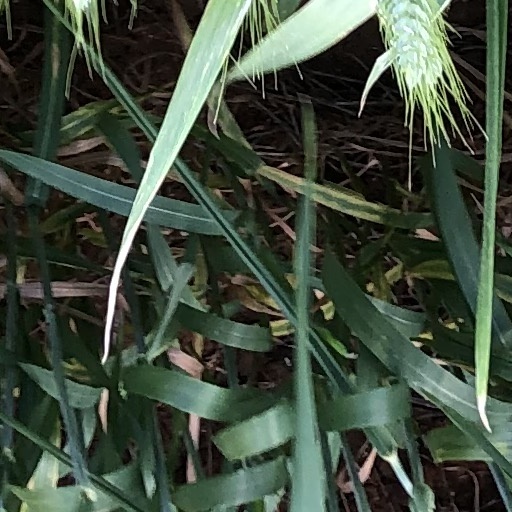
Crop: wheat